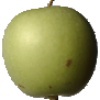
Label: apple_granny_smith